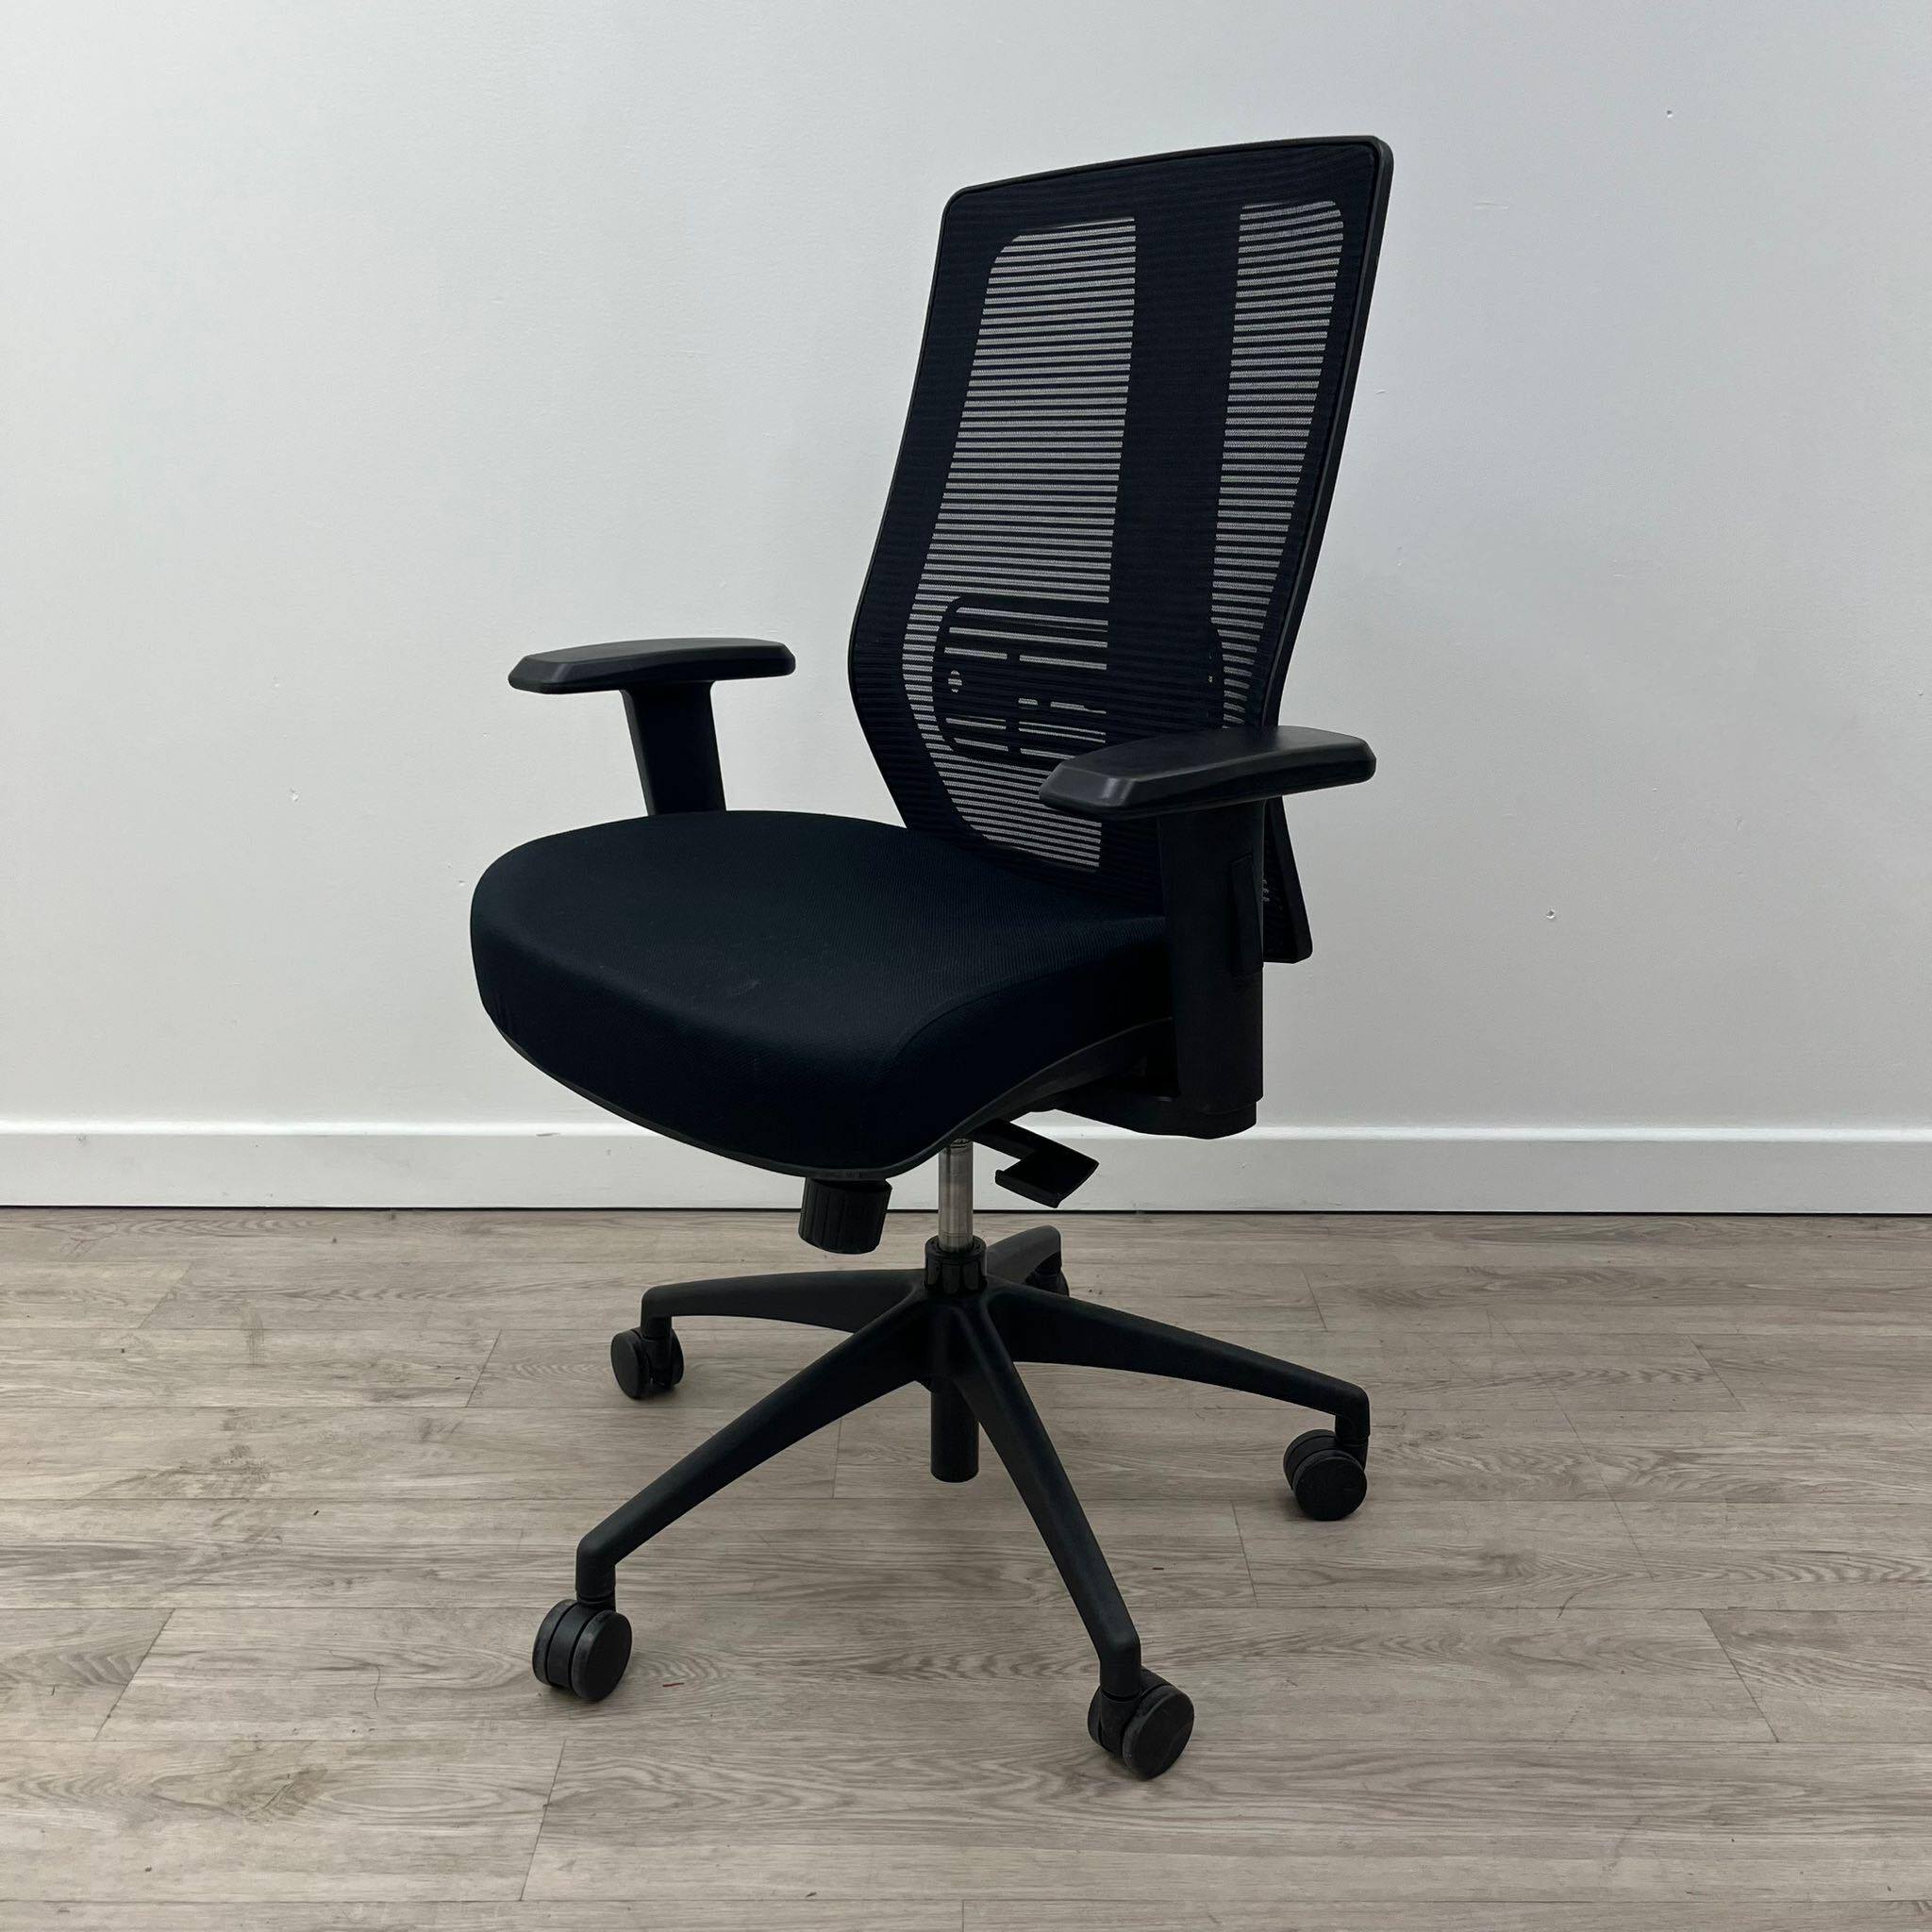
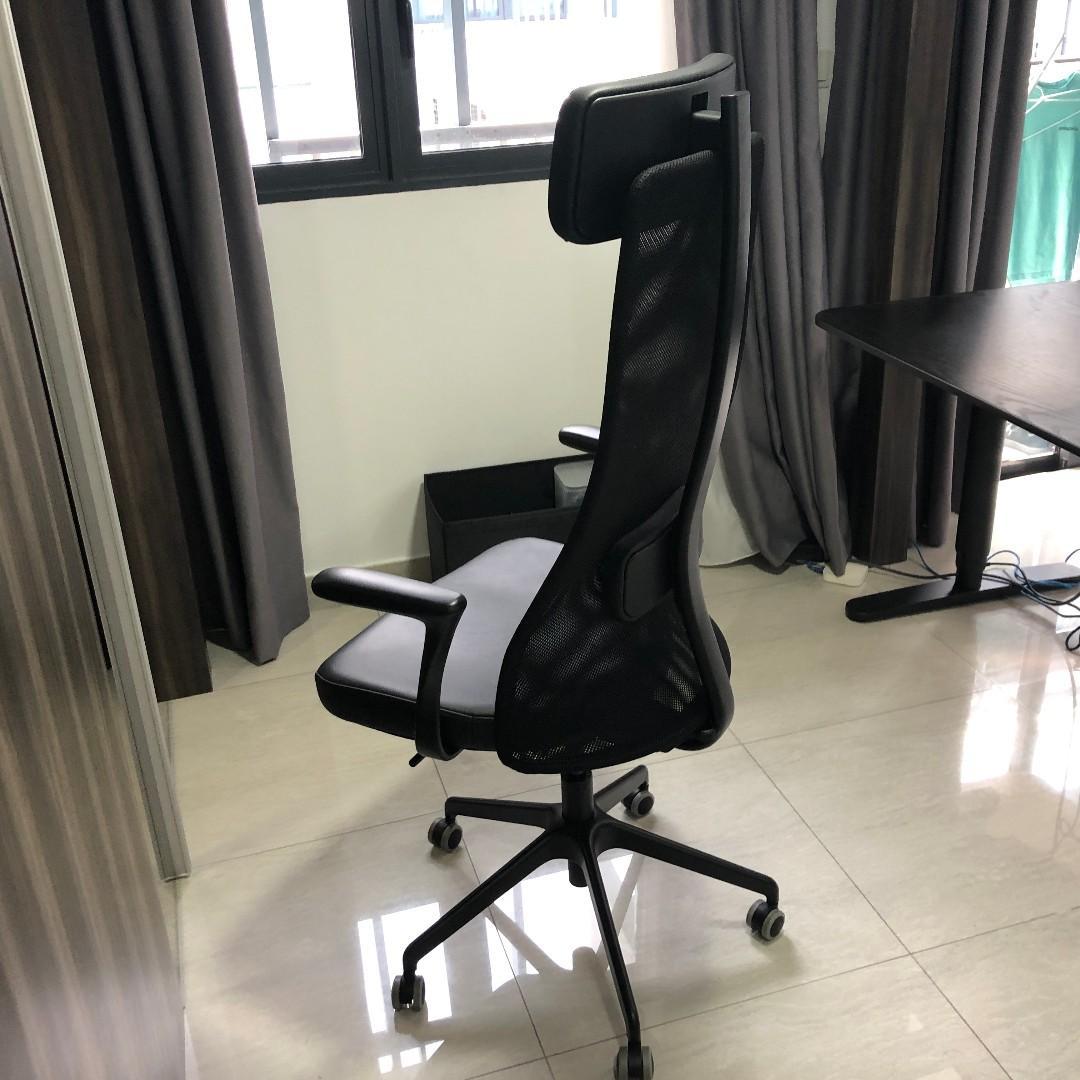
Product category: items_chair
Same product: no